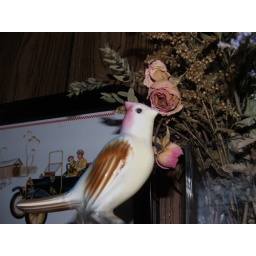
I thought it looked cool. The bird looks like it's smelling the flowers, and the couple in the car are watching.